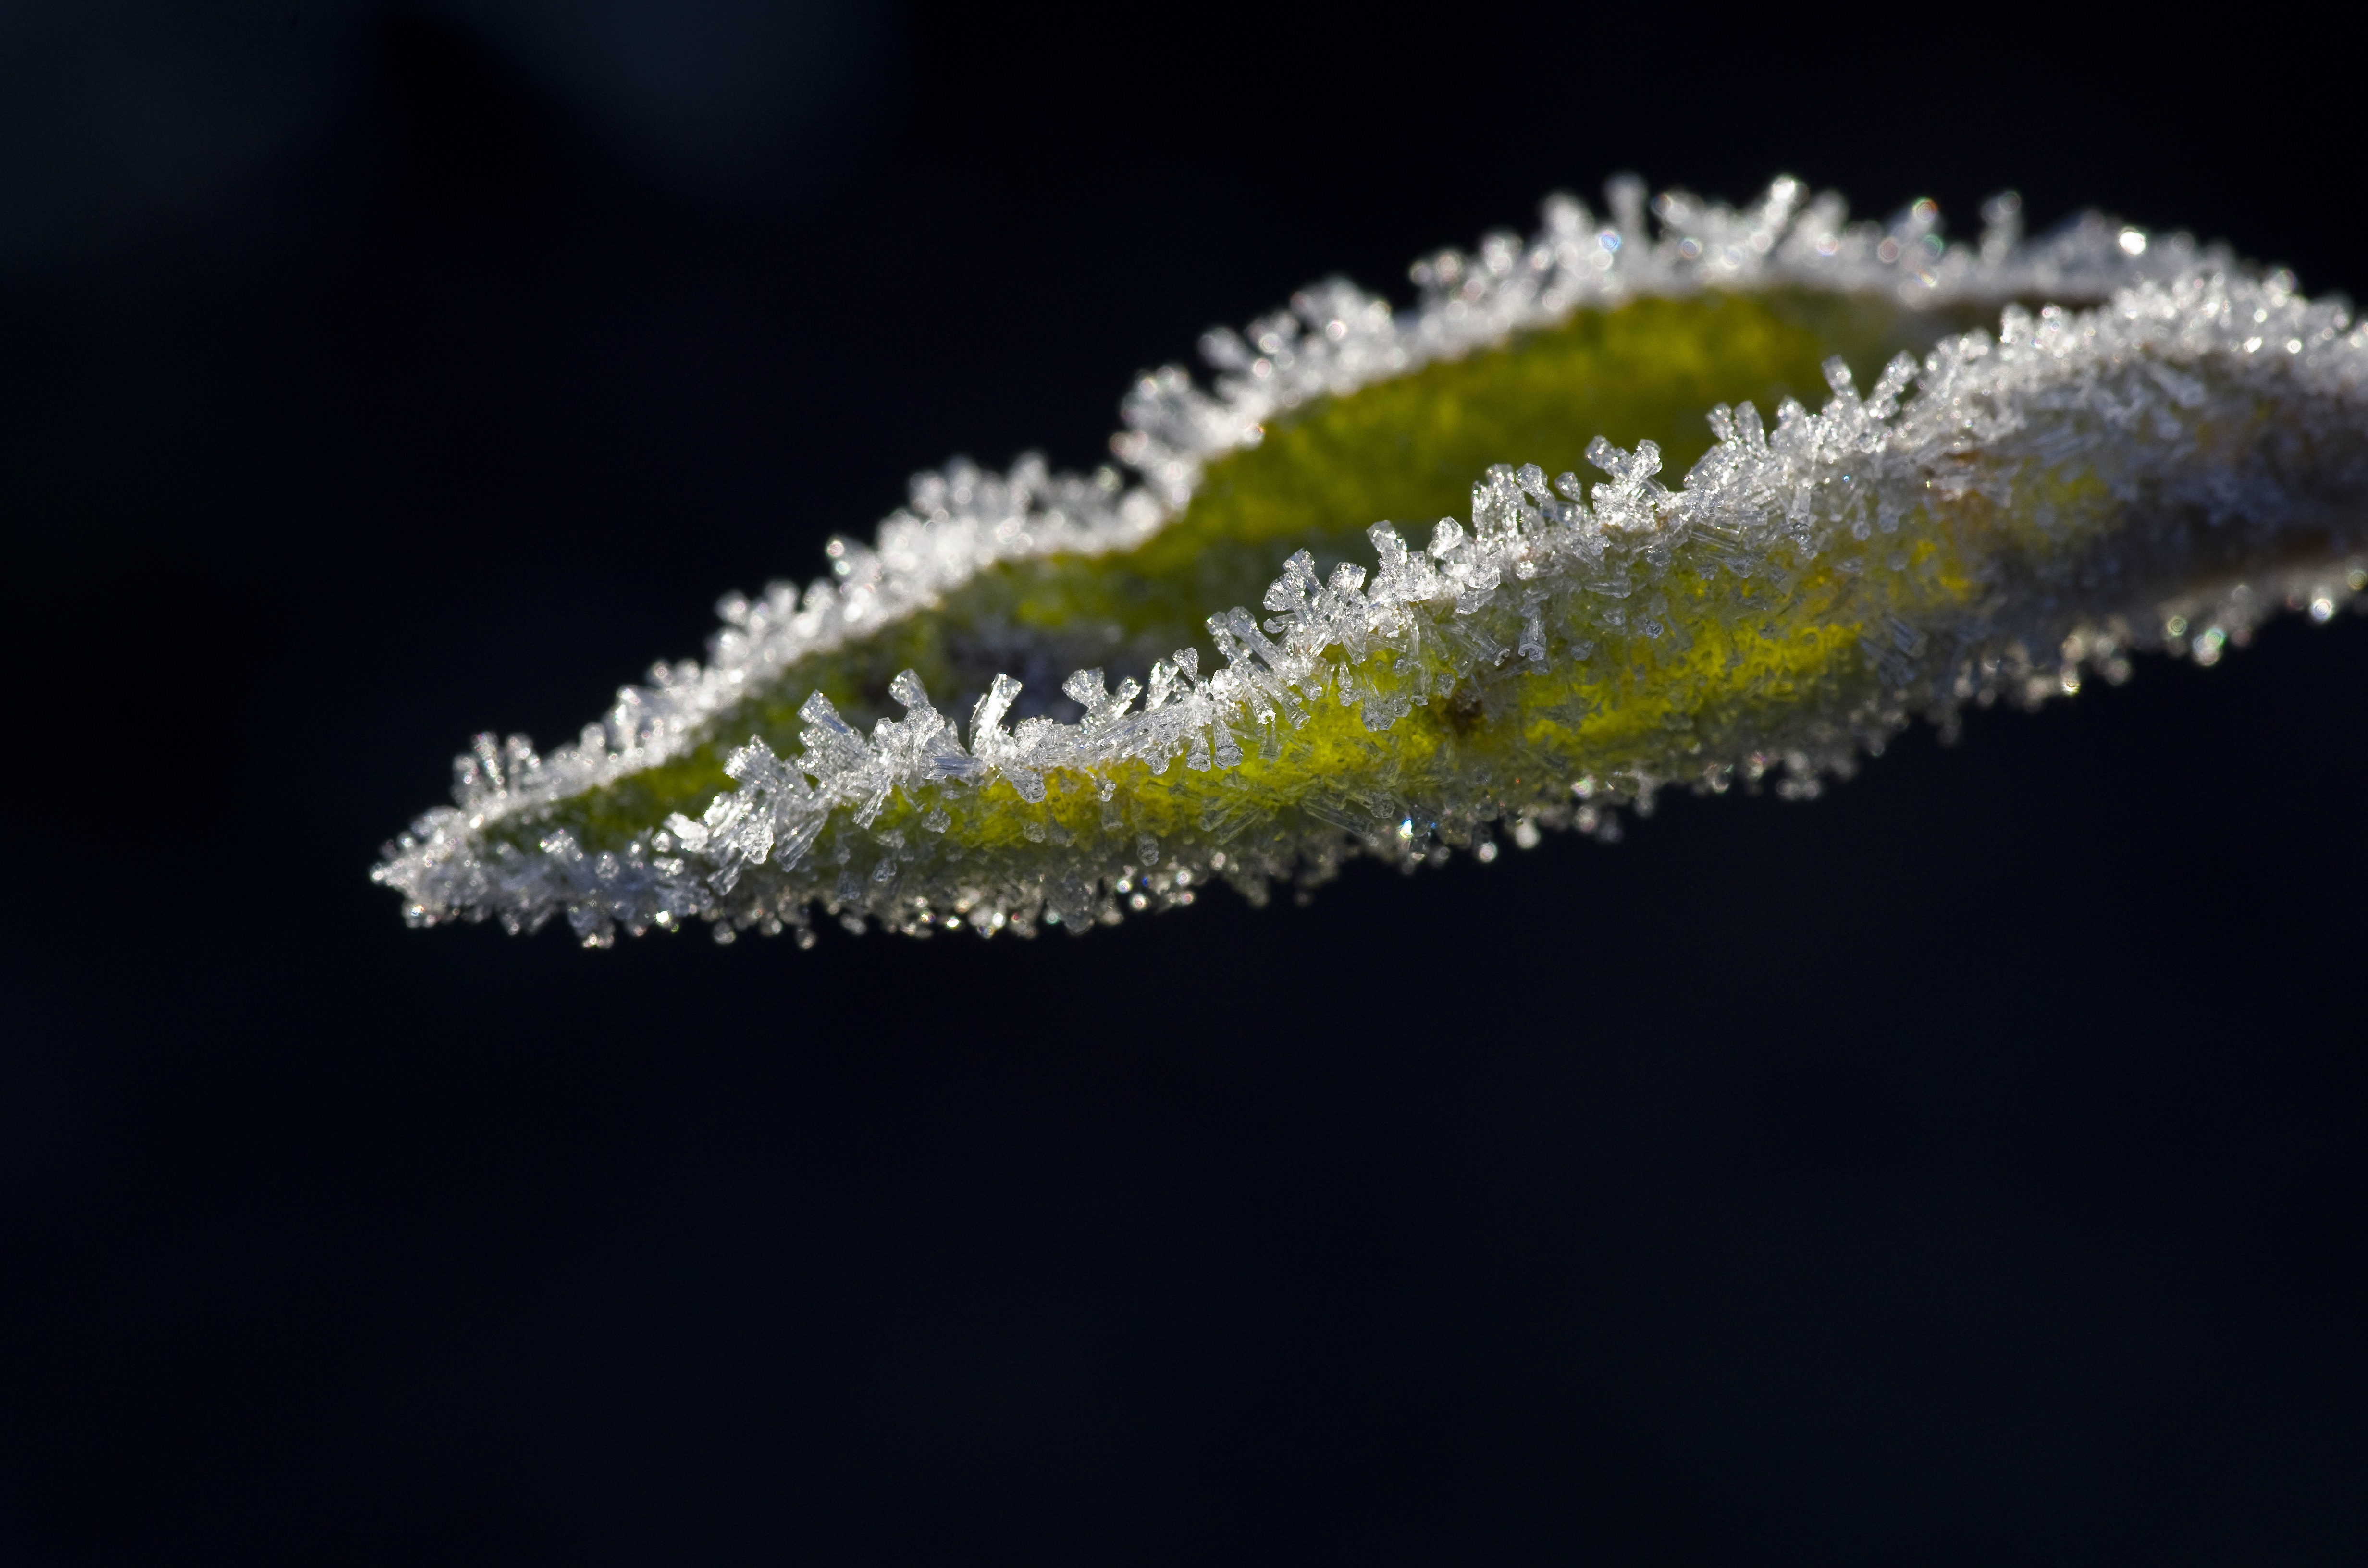
apple, branch, cold, winter, dew, plant, photography, leaf, flower, frost, ice, insect, flora, invertebrate, close up, leaves, hoarfrost, moisture, macro photography, moths and butterflies